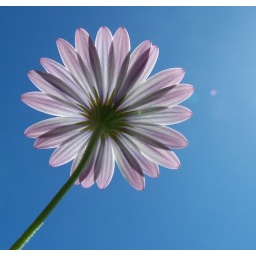
Lilac daisy in the sky